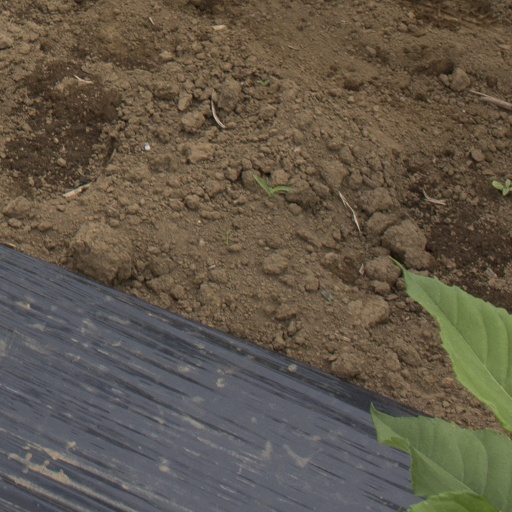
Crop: Jerusalem artichoke